Yavapai

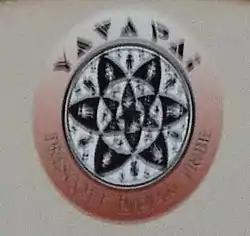

The Yavapai main sociopolitical organization were local groups of extended families, which were identified with certain geographic regions in which they resided. These local groups would form bands in times of war, raiding or defense. For most of Yavapai history, the family was the focal group, be it the nuclear family, or extended. This is partly because most food-providing sites were not large enough to support larger populations. However, exceptions are known.